Mossoviet

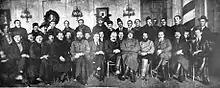
A group of members of the executive committee of the first convocation of the Moscow Soviet after the October Revolution. Sitting (from left to right): 1) Ignatov, 2) Ratekhin, 3) Korzinov, 4) Rozengolts, 5) Piskarev, 6) Salnikov, 7) Klestov 8) Borshevsky, 9) Feldman, 10) Kanygin, 11) Smidovich, 12) Gorkunov, 13) Sakharov, 14) Horns, 15) Lisitsin, 16) Radzivils, 17) Viktor Nogin 18) Pevunov. Standing (from left to right): 1) Temkina, 2) Ilyushin, 3) Merkulov, 4) Rykov, 5) Zamoryonov, 6) Budzinsky, 7) Obukh, 8) Smirnov, 9) Savin, 10) Semashko, 11) Isaev, 12) Voznesensky, 13) Burovtsev, 14) Belarusians, 15) Zheltov, 16) Bulochninov, 17) Fonchenko

Between 1918 and 1941, these two administrations were perceived as two distinct, although related, bodies. The Mossovet ("Imeni Mossoveta") title was appended to the names of different institutions as an honorary title ("in the name of Mossovet") referring to 1917 events, i.e.